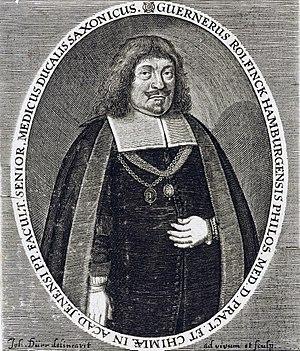
Werner Rolfinck ou Guernerus Rolfincius était un médecin, naturaliste, chimiste et botaniste allemand.